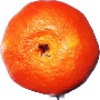
Label: clementine